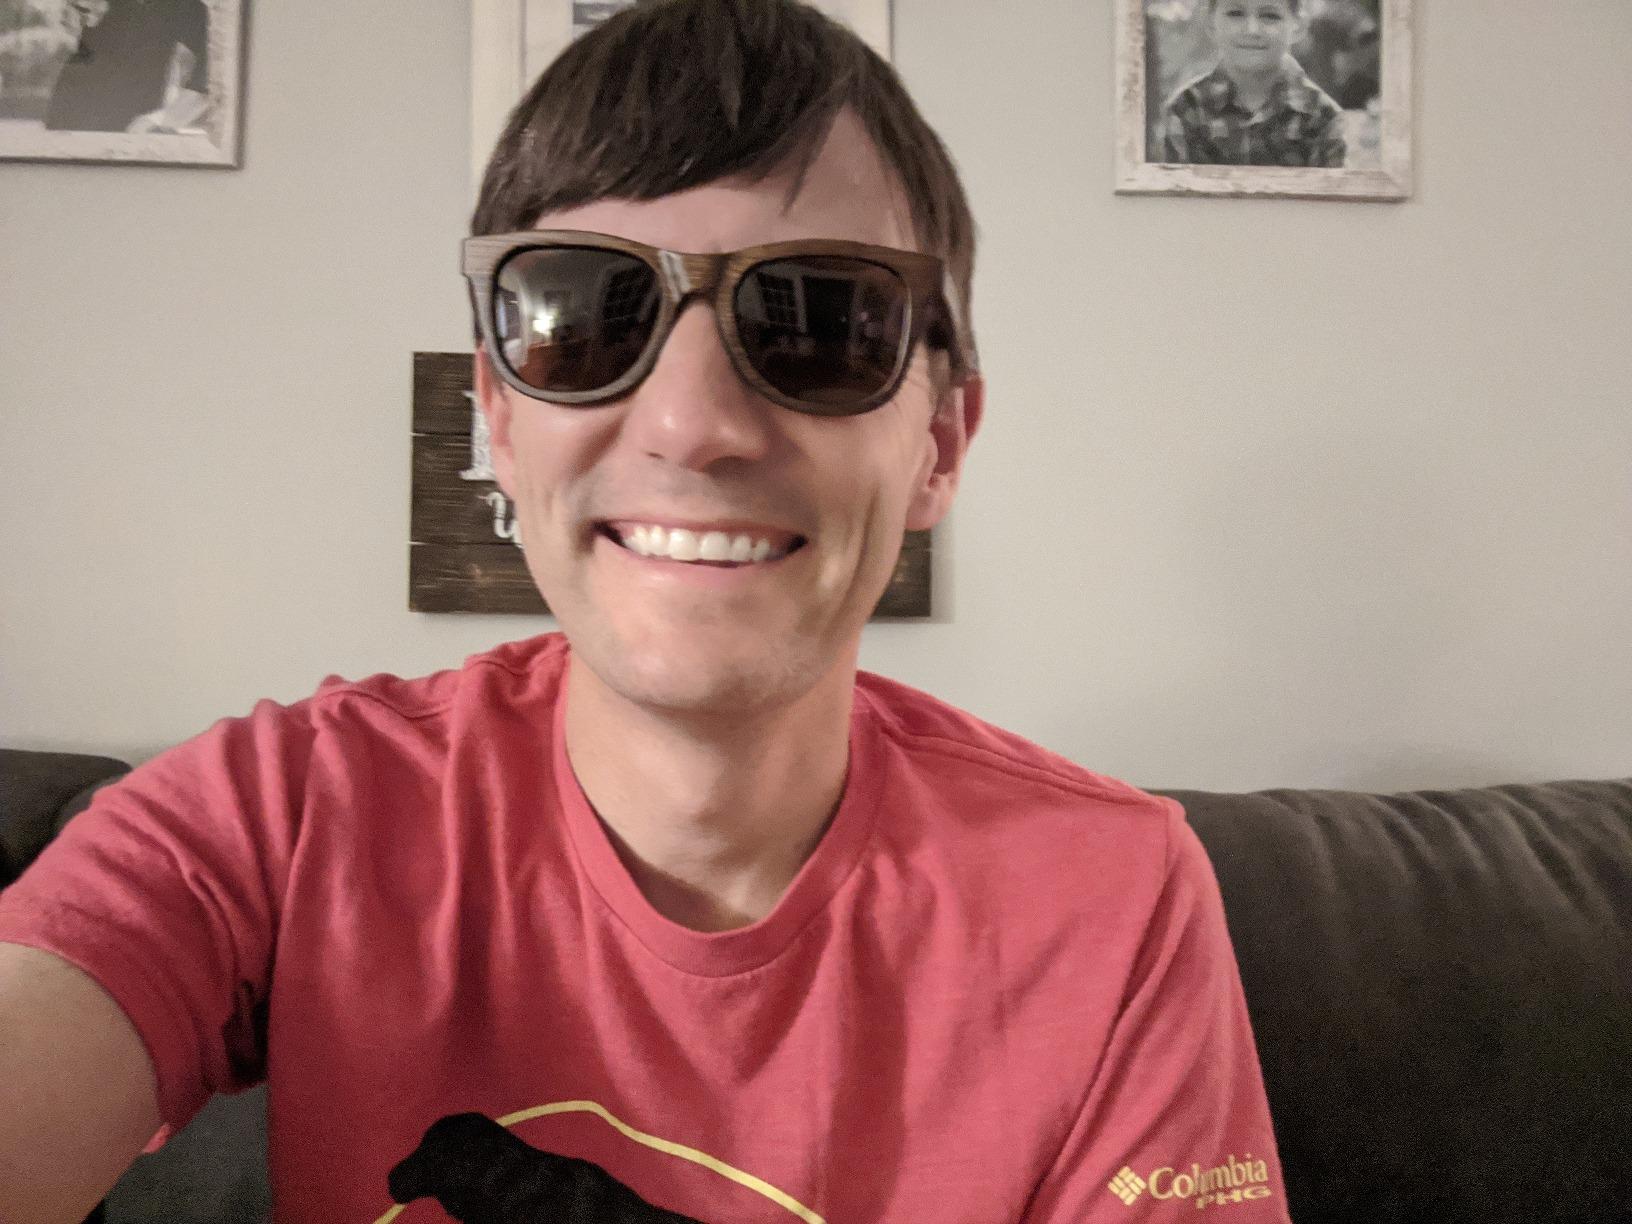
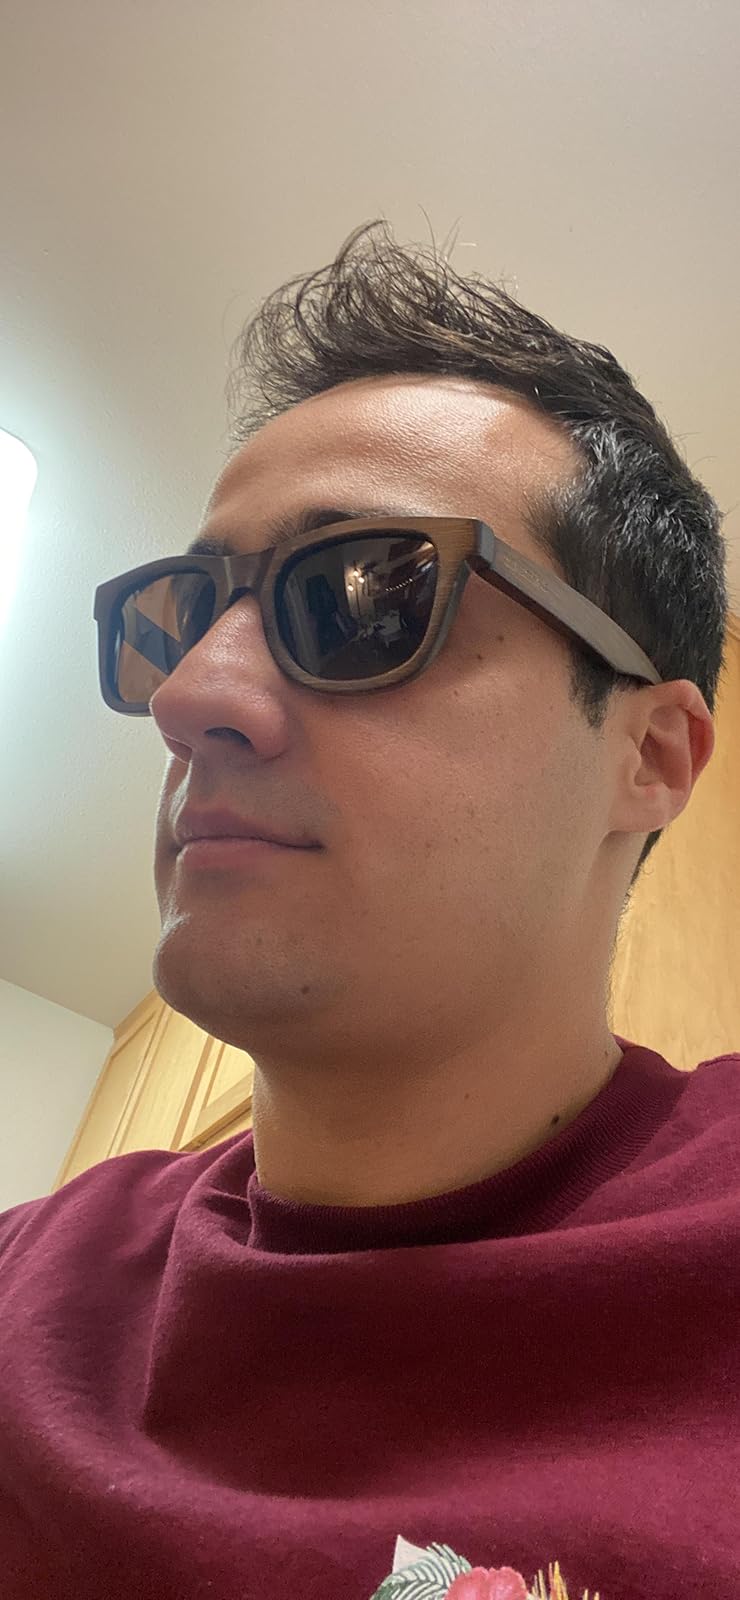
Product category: accessories_sunglasses
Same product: yes